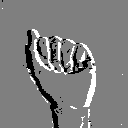
ASL letter: a